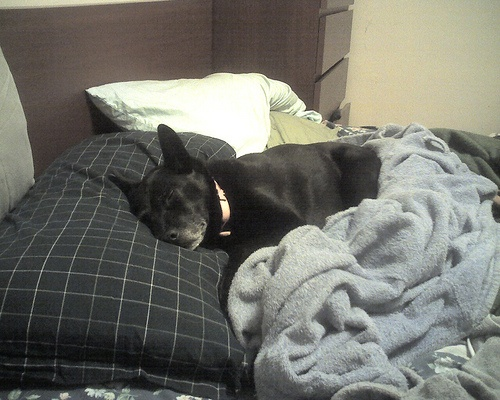
A black dog laying in bed with it's head on a pillow.
A small dog laying on a bed in a room.
A dog sleeping on a pillow in a bed.
A small black dog is asleep on the bed with his head on the pillow.
A dog lies asleep on a bed like a person.